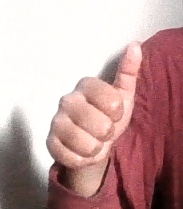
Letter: aleff